Tim Henman

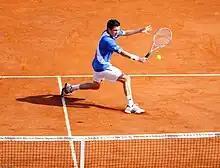
Henman in the first round of the 2007 Monte-Carlo Masters.

On Henman's last practice session before departing for the Australian Open at the start of 2007, having recovered from his knee injury, he injured his hamstring which forced him to withdraw from the tournament. He returned in time to enter Masters Series events in Indian Wells and Miami after withdrawing from Rotterdam and Zagreb but lost in the first round in both of them. Henman's poor luck with injury and form continued into the 2007 clay court season with first round losses to Juan Carlos Ferrero, 5–7, 2–6 in Monaco, Nicolás Almagro, 5–7, 1–6 in Rome and a poor showing against 18-year-old grand slam debutant Ernests Gulbis, 4–6, 3–6, 2–6 in the French Open. Henman's clay-court season ended without a set won. His grass court season got underway on 12 June 2007 at Queens Club, but was put to an abrupt end by Croatian wildcard entry Marin Čilić. However, he ended the day with a doubles victory with partner Lleyton Hewitt over Australian Jordan Kerr and Austrian Alexander Peya. An early loss at a grass court event in Nottingham was followed up with a poor showing at Wimbledon, with Henman losing in the second round to Feliciano López in five sets.